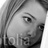
Emotion: neutral